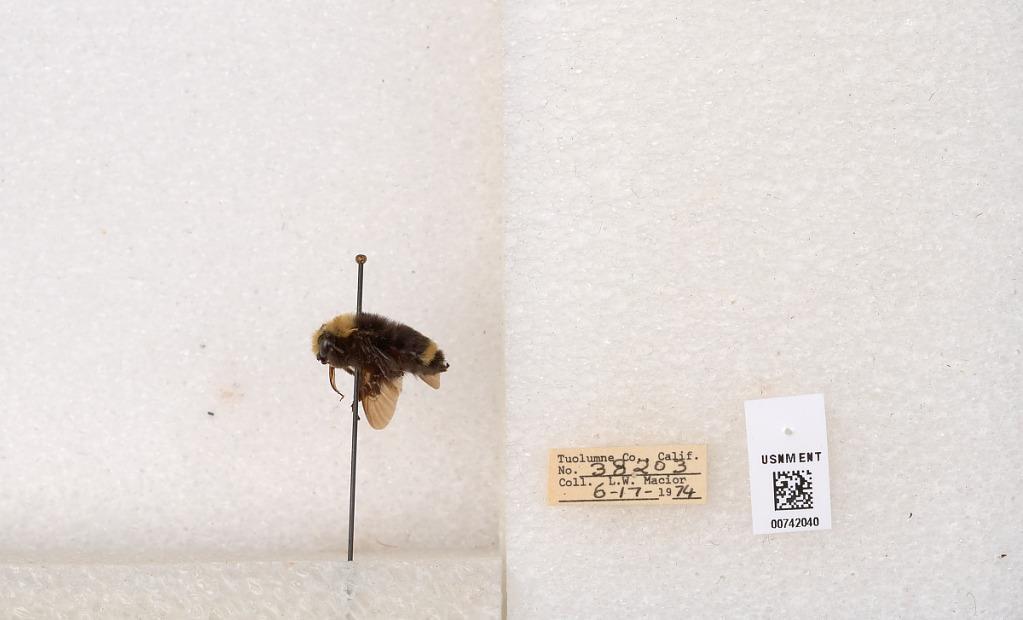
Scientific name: Bombus (Pyrobombus) vosnesenskii Radoszkowski
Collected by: L. Macior
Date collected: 1974-6-17
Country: United States
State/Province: California
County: Tuolumne
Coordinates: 37.9712, -120.228